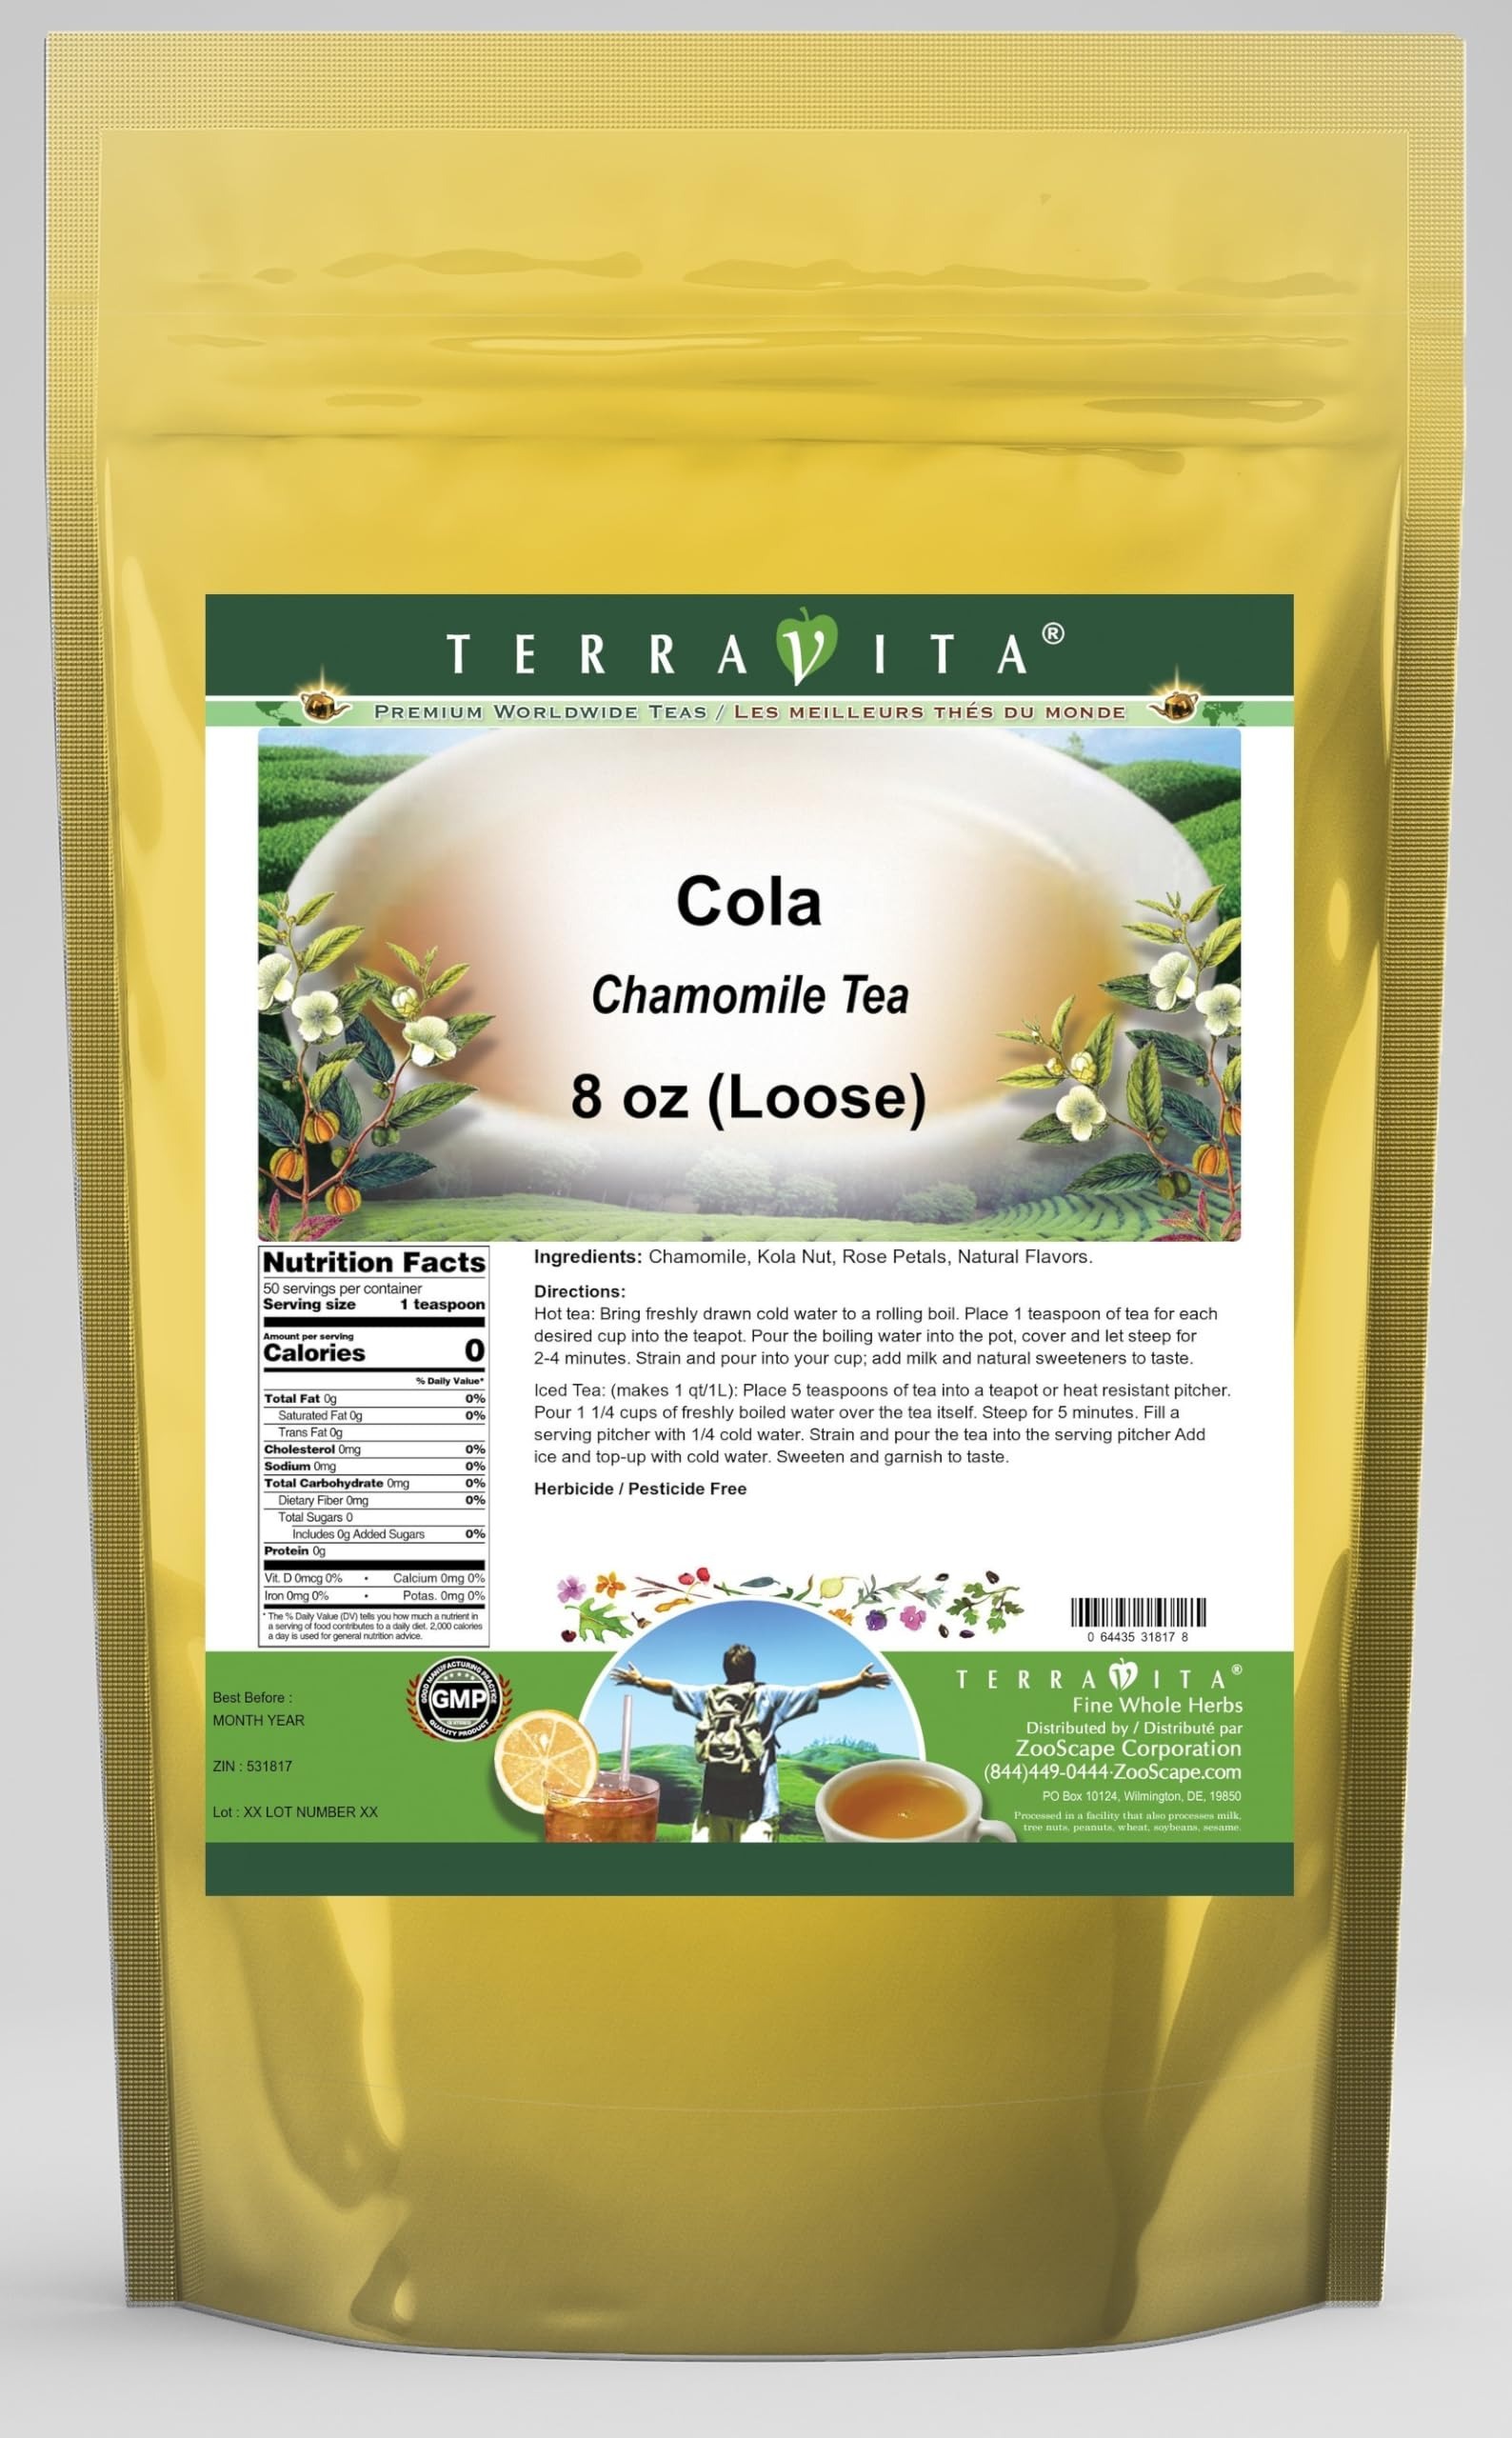
Item Name: Cola Chamomile Tea (Loose) (8 oz, ZIN: 531817) - 3 Pack
Bullet Point 1: Our Cola Chamomile Tea is a delicious flavored Chamomile tea with Kola Nut and Rose Petals that you will enjoy relaxing with anytime! The natural Cola taste is delicious! - Ingredients: Chamomile tea, Kola Nut, Rose Petals and Natural Cola Flavor.
Bullet Point 2: No fillers.
Bullet Point 3: Manufacturer: TerraVita
Bullet Point 4: Size: 8 oz
Bullet Point 5: Loose Leaf Chamomile Tea - Packed in a convenient upright pouch!
Product Description: Our Cola Chamomile Tea is a delicious flavored Chamomile tea with Kola Nut and Rose Petals that you will enjoy relaxing with anytime! The natural Cola taste is delicious! - Ingredients: Chamomile tea, Kola Nut, Rose Petals and Natural Cola Flavor. - Hot tea brewing method: Bring freshly drawn cold water to a rolling boil. Place 1 teaspoon of tea for each desired cup into the teapot. Pour the boiling water into the pot, cover and let steep for 2-4 minutes. Strain and pour into your cup; add milk and natural sweeteners to taste. - Iced tea brewing method: (to make 1 liter/quart): Place 5 teaspoons of tea into a teapot or heat resistant pitcher. Pour 1 1/4 cups of freshly boiled water over the tea itself. Steep for 5 minutes. Fill a serving pitcher with 1/4 cold water. Strain and pour the tea into the serving pitcher Add ice and top-up with cold water. Sweeten and garnish to taste. - TerraVita is an exclusive line of premium-quality, natural source products that use only the finest, purest and most potent ingredients found around the world. TerraVita is hallmarked by the highest possible standards of purity, potency, stability and freshness. All of our products are prepared with the highest elements of quality control, from raw materials through the entire manufacturing process, up to and including the moment that the bottles or bags are sealed for freshness and shipped out to you. Our highest possible standards are certified by independent laboratories and backed by our personal guarantee. - TerraVita exists to meet and ensure your family's health and wellness without the harmful effects of chemicals and health products. We strive to make all of our products affordable and reliable and are constantly searching the market to maintain our affordability and to look for new w
Value: 24.0
Unit: Ounce

Price: 81.92